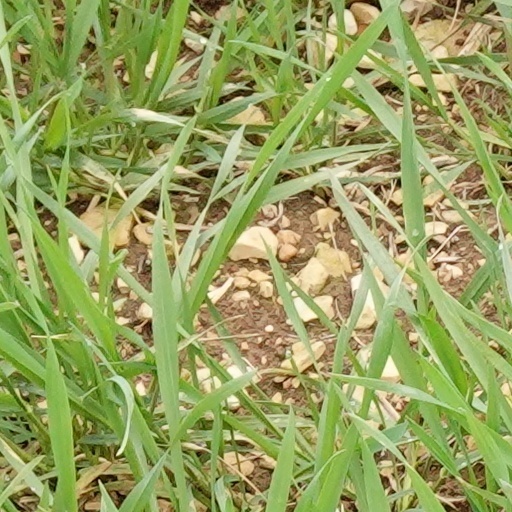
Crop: wheat